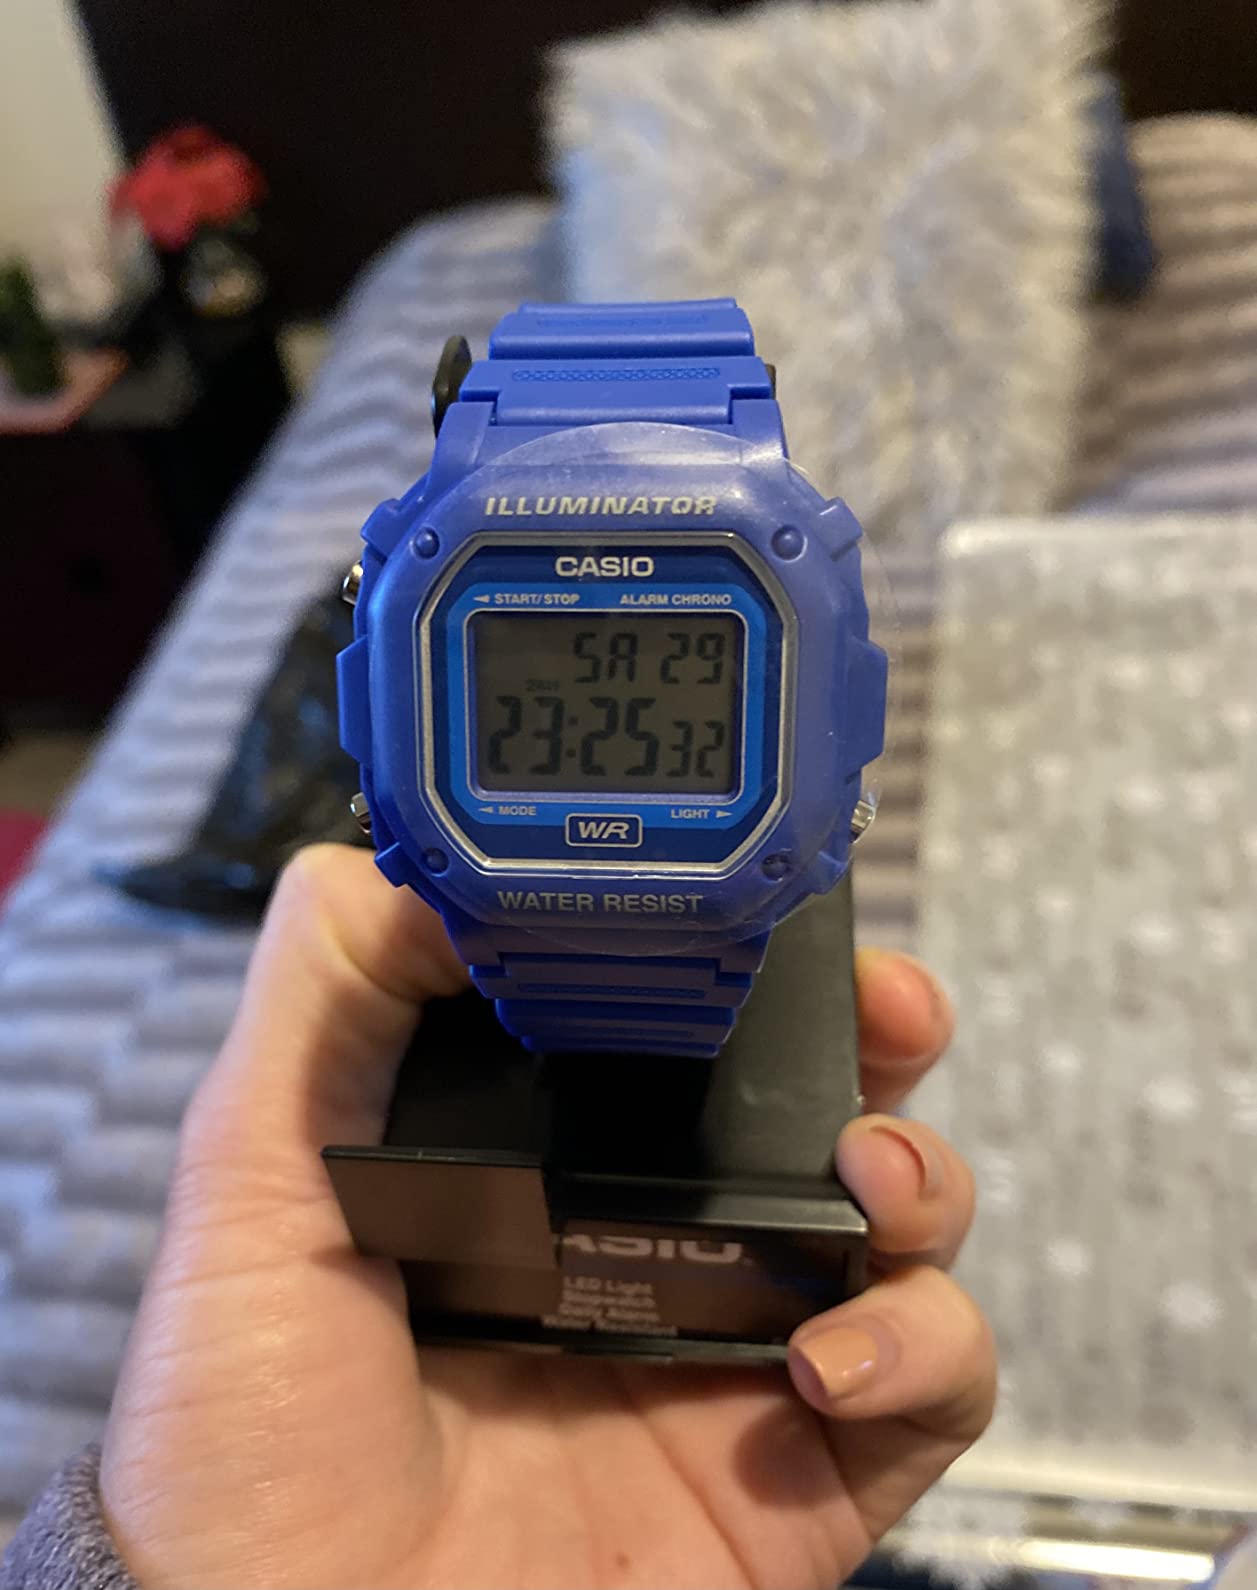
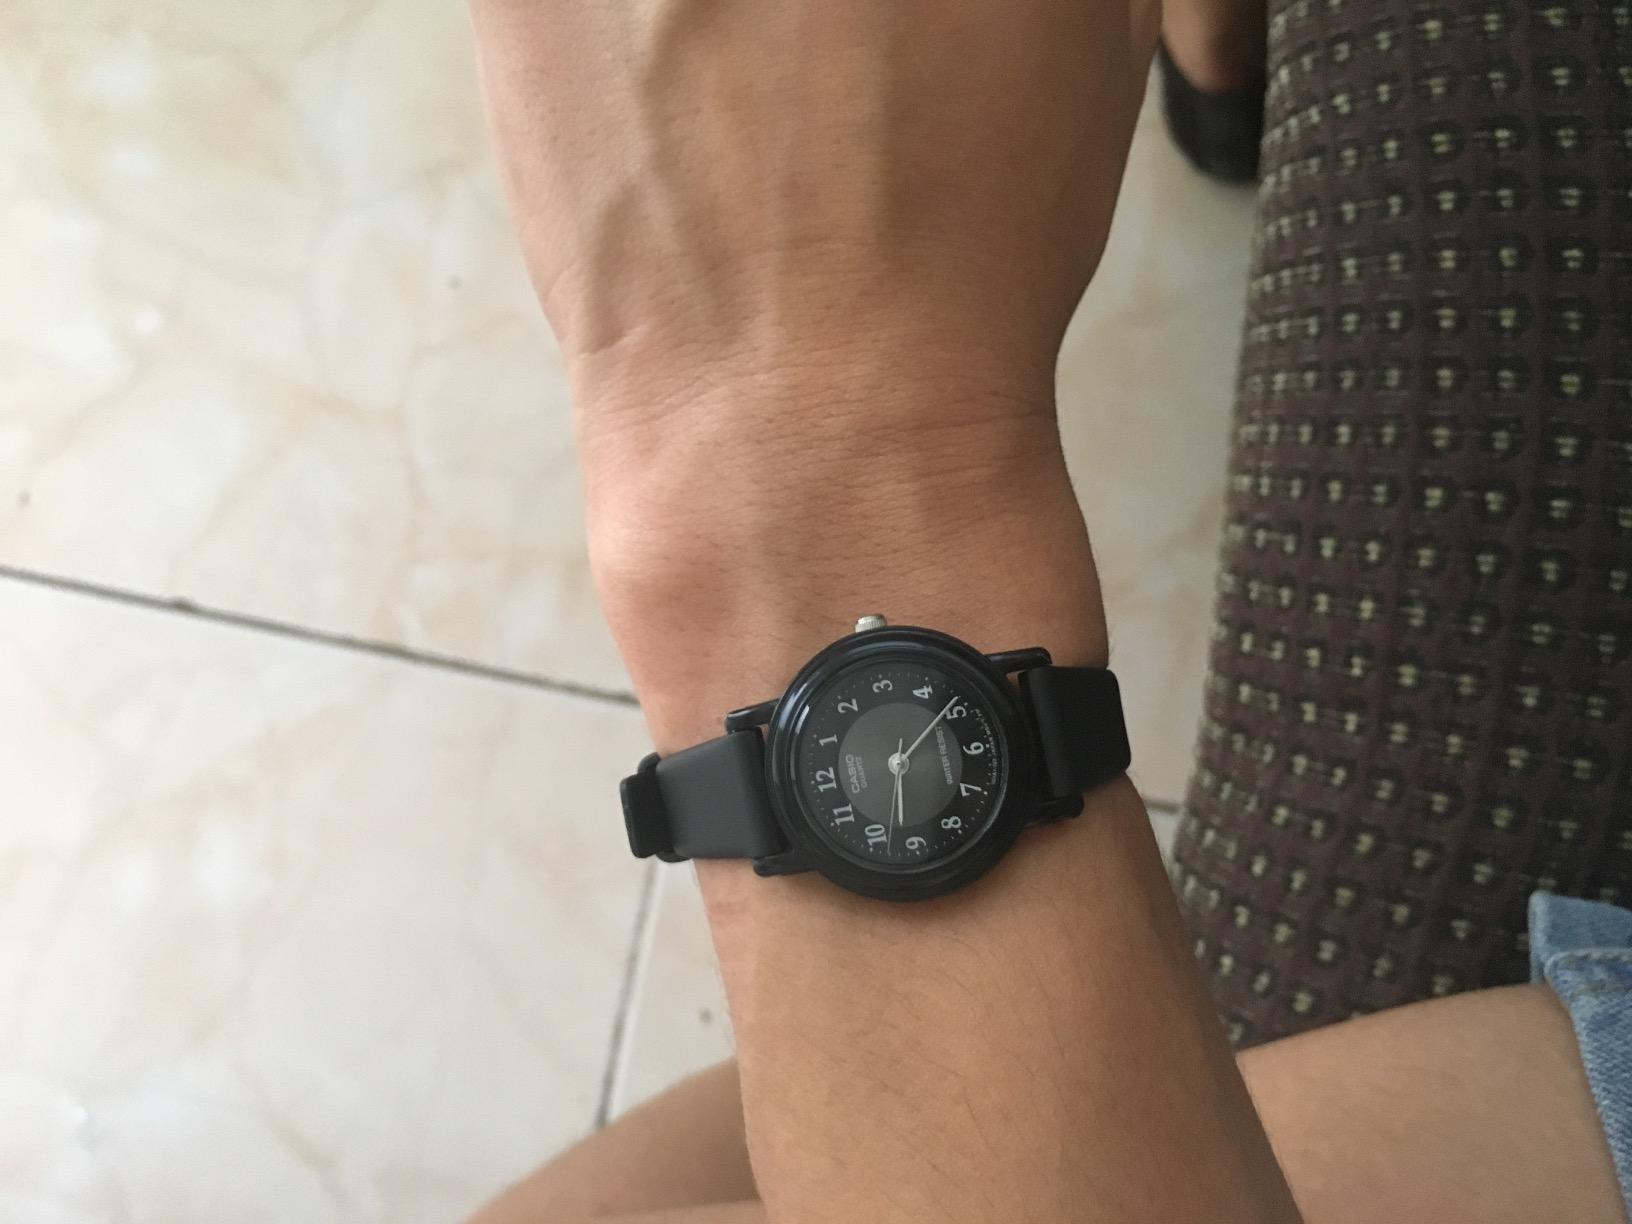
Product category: accessories_watch
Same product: no